Saman Ghoddos

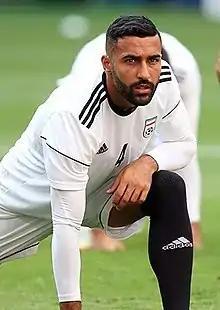
Ghoddos training at the 2018 FIFA World Cup

Seyed Saman Ghoddoos (born 6 September 1993) is a professional footballer who plays as an attacking midfielder or striker for the Iran national team and Kalba in UAE Pro League. A versatile player, Ghoddos can also be deployed as a winger, wing-back or full-back. Born in Sweden and a former Swedish international, he represents the Iran national team.